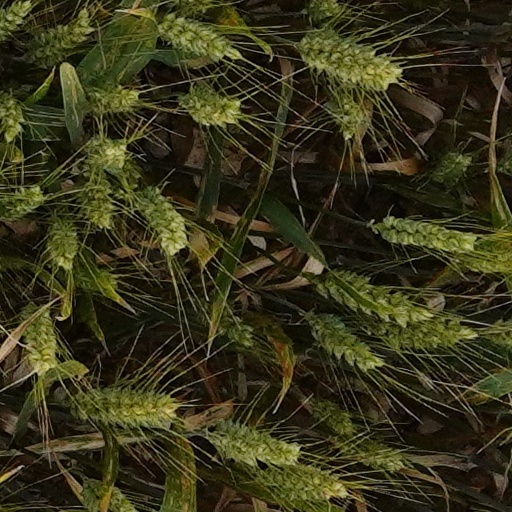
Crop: wheat